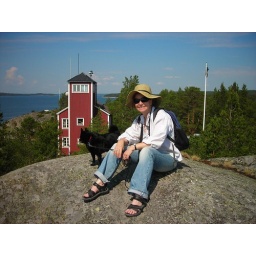
Jenny and Nelly atop a tall rock near Holick. The red building is a captains' quarters.